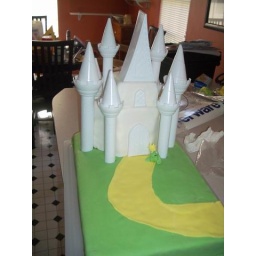
The base is cake but the towers are plastic. I had to make the road yellow...like in the Wizard of Oz.